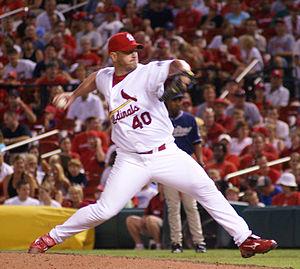
Troy Percival, né le 10 décembre 1977 à Providence, Rhode Island, est un joueur américain de baseball des Ligues majeures. Ce Stoppeur qui évolue chez les Rays de Tampa Bay depuis 2008, compte quatre sélections au match des étoiles. Il remporte la Série mondiale 2002 avec les Angels d'Anaheim.